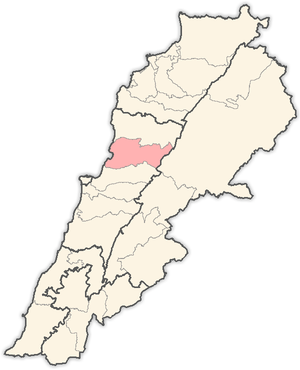
Le Kesrouan est un des cazas de la subdivision du Mont Liban au Liban. Il se situe dans la partie centrale du pays, délimité au Sud par Nahr el-Kelb et au Nord par Nahr Ibrahim, à l'Ouest la mer Méditerranée et à l'Est la chaîne du Mont Liban qui le sépare de la Békaa. Le chef-lieu du Kesrouan est Jounieh, situé à 17 km au nord de Beyrouth. La population de ce caza est exclusivement chretiens en particulier Maronites